Castello Normanno-Svevo (Gioia del Colle)

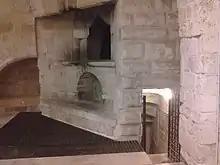
The monumental furnace at the base of the Empress Tower, with access to the prison

With the defeat of Manfred, King of Sicily in the Battle of Benevento in 1266, the Swebian hegemony over southern Italy ended and the Castle of Gioia del Colle declined in influence. After the Hohenstaufen, it went under the supremacy of the House of Anjou and of the Crown of Aragon. Manfredwho was born in Gioia del Colle, according to legendlost the property at his death to the princes of Taranto until the 15th century. Then, it passed to the House of Acquaviva from Conversano until the 17th century, and to the princes of Acquaviva until the beginning of the 19th century.